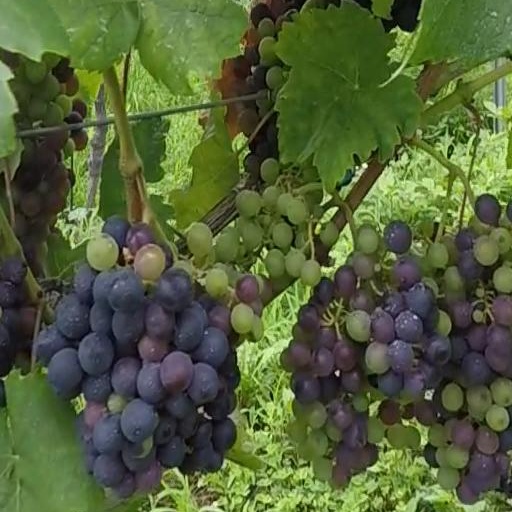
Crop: grape